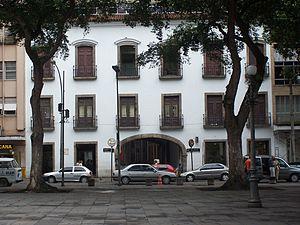
La Place Quinze de Novembro est un espace public du quartier Centro aux bords de la baie de Guanabara, dans le cœur historique de la ville de Rio de Janeiro, au Brésil.